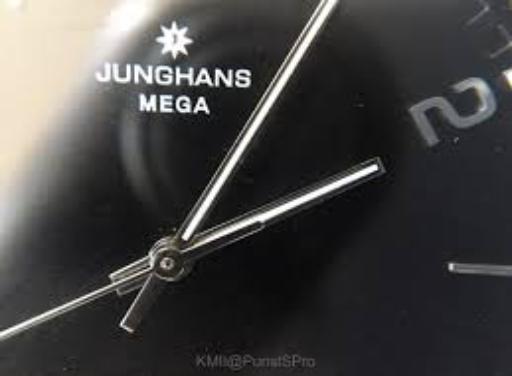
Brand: junghans
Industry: Electronic